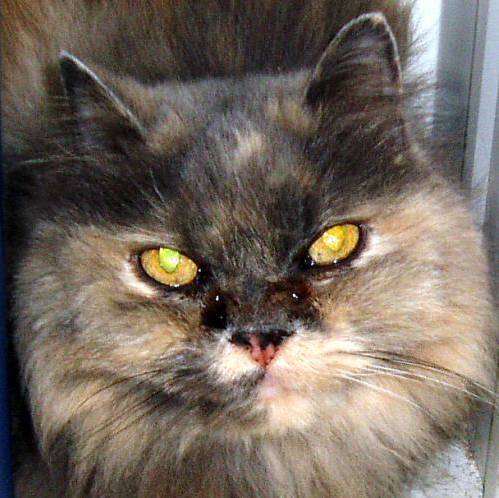
Label: cat